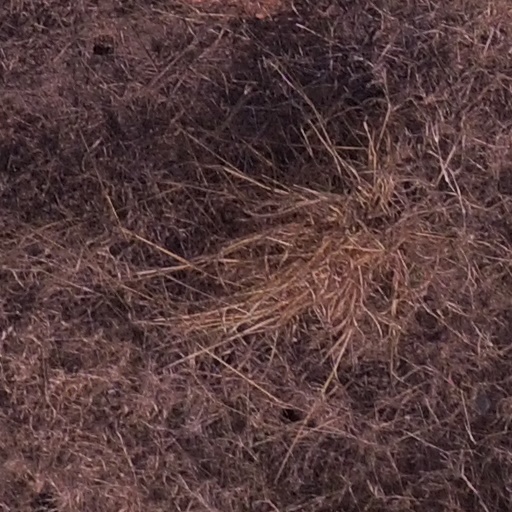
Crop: maize; corn